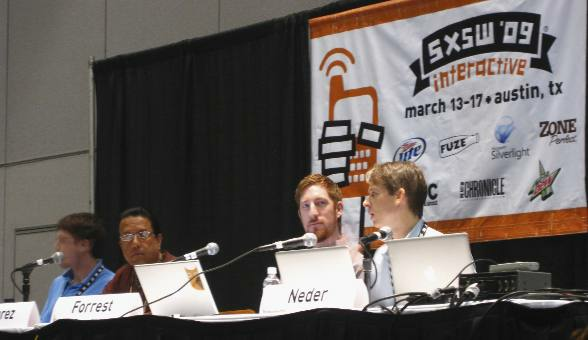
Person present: Yes